RNA interference

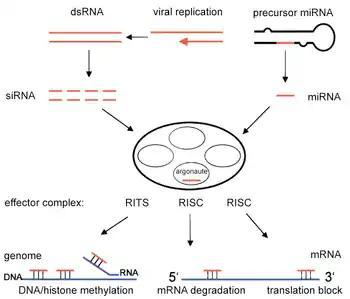
The enzyme Dicer trims double stranded RNA, to form small interfering RNA or microRNA. These processed RNAs are incorporated into the RNA-induced silencing complex (RISC), which targets messenger RNA to prevent translation.

Components of the RNAi pathway are used in many eukaryotes in the maintenance of the organization and structure of their genomes. Modification of histones and associated induction of heterochromatin formation serves to downregulate genes pre-transcriptionally; this process is referred to as RNA-induced transcriptional silencing (RITS), and is carried out by a complex of proteins called the RITS complex. In fission yeast this complex contains Argonaute, a chromodomain protein Chp1, and a protein called Tas3 of unknown function. As a consequence, the induction and spread of heterochromatic regions requires the Argonaute and RdRP proteins. Indeed, deletion of these genes in the fission yeast "S. pombe" disrupts histone methylation and centromere formation, causing slow or stalled anaphase during cell division. In some cases, similar processes associated with histone modification have been observed to transcriptionally upregulate genes.